First Presbyterian Church (Phoenix, Arizona)

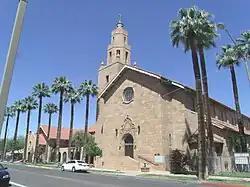

The First Presbyterian Church in Phoenix, Arizona, is a historic church designed by architect Norman F. Marsh. Located at 402 W. Monroe Street, the church was built in 1927, in the Spanish Colonial Revival style. It was added to the National Register of Historic Places in 1993.